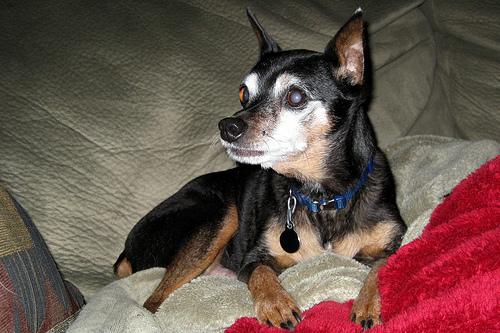
Breed: miniature pinscher